Malerkotla State

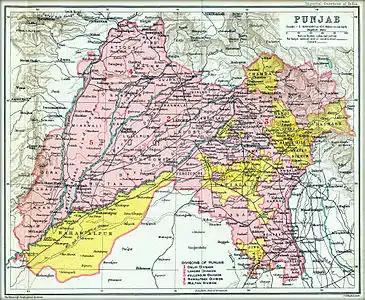
1909 Malerkotla State Located in the Punjab Agency bordered by Patiala State and Ludhiana district

The roots of communal harmony in the area date back to 1705, when Fateh Singh and Zorawar Singh, the 9- and 7-year-old sons of 10th Sikh Guru, Guru Gobind Singh, were ordered to be bricked alive by the governor of Sirhind, Wazir Khan. His close relative, Sher Mohammed Khan, Nawab of Malerkotla, who was present in the court, lodged a vehement protest against this inhuman act and said it was against the teachings of Islam. Wazir Khan nevertheless had the boys bricked into a section of wall while still alive. At this, the Nawab of Malerkotla walked out of the court in protest. Guru Gobind Singh on learning this approach profusely thanked the Nawab of Malerkotla and blessed him with his hukamnama and kirpan. Banda Singh Bahadur's avoidance of attacking Malerkotla has been attributed to the actions of Sher Mohammed Khan, however J.S. Grewal notes that Banda's passivity towards the state was due to his prescribed route taking him elsewhere. Wars between Malerkotla state (originally siding with the Mughals, and later the forces of Ahmad Shah Abdali and the Rohilla Afghans, both of whom repeatedly raided Punjab during the eighteenth century) and the Sikh powers in Punjab resumed shortly after. Relations between the two oscillated during this period- involving events of intermittent warring as well as interventions of mutual defense against certain extra-local Sikh invaders.